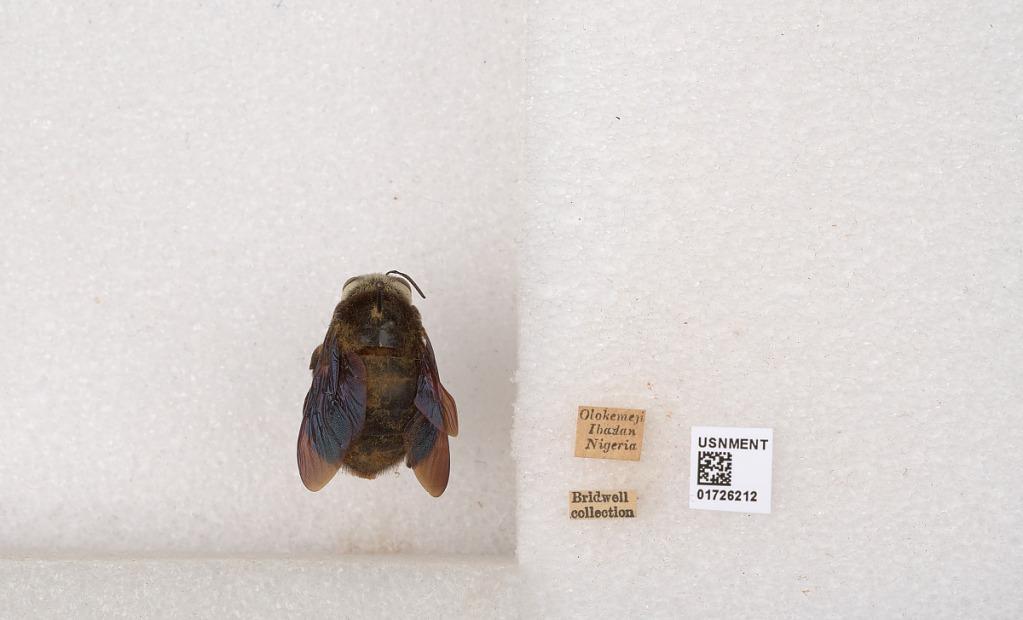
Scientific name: Xylocopa (Koptortosoma) imitator Smith
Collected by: J. Brazilino
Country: Nigeria
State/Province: Oyo State
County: Ibadan North West
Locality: Olokemeji